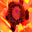
Label: poppy